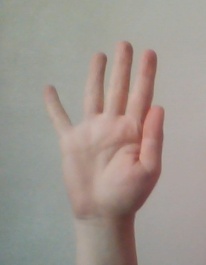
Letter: sheen